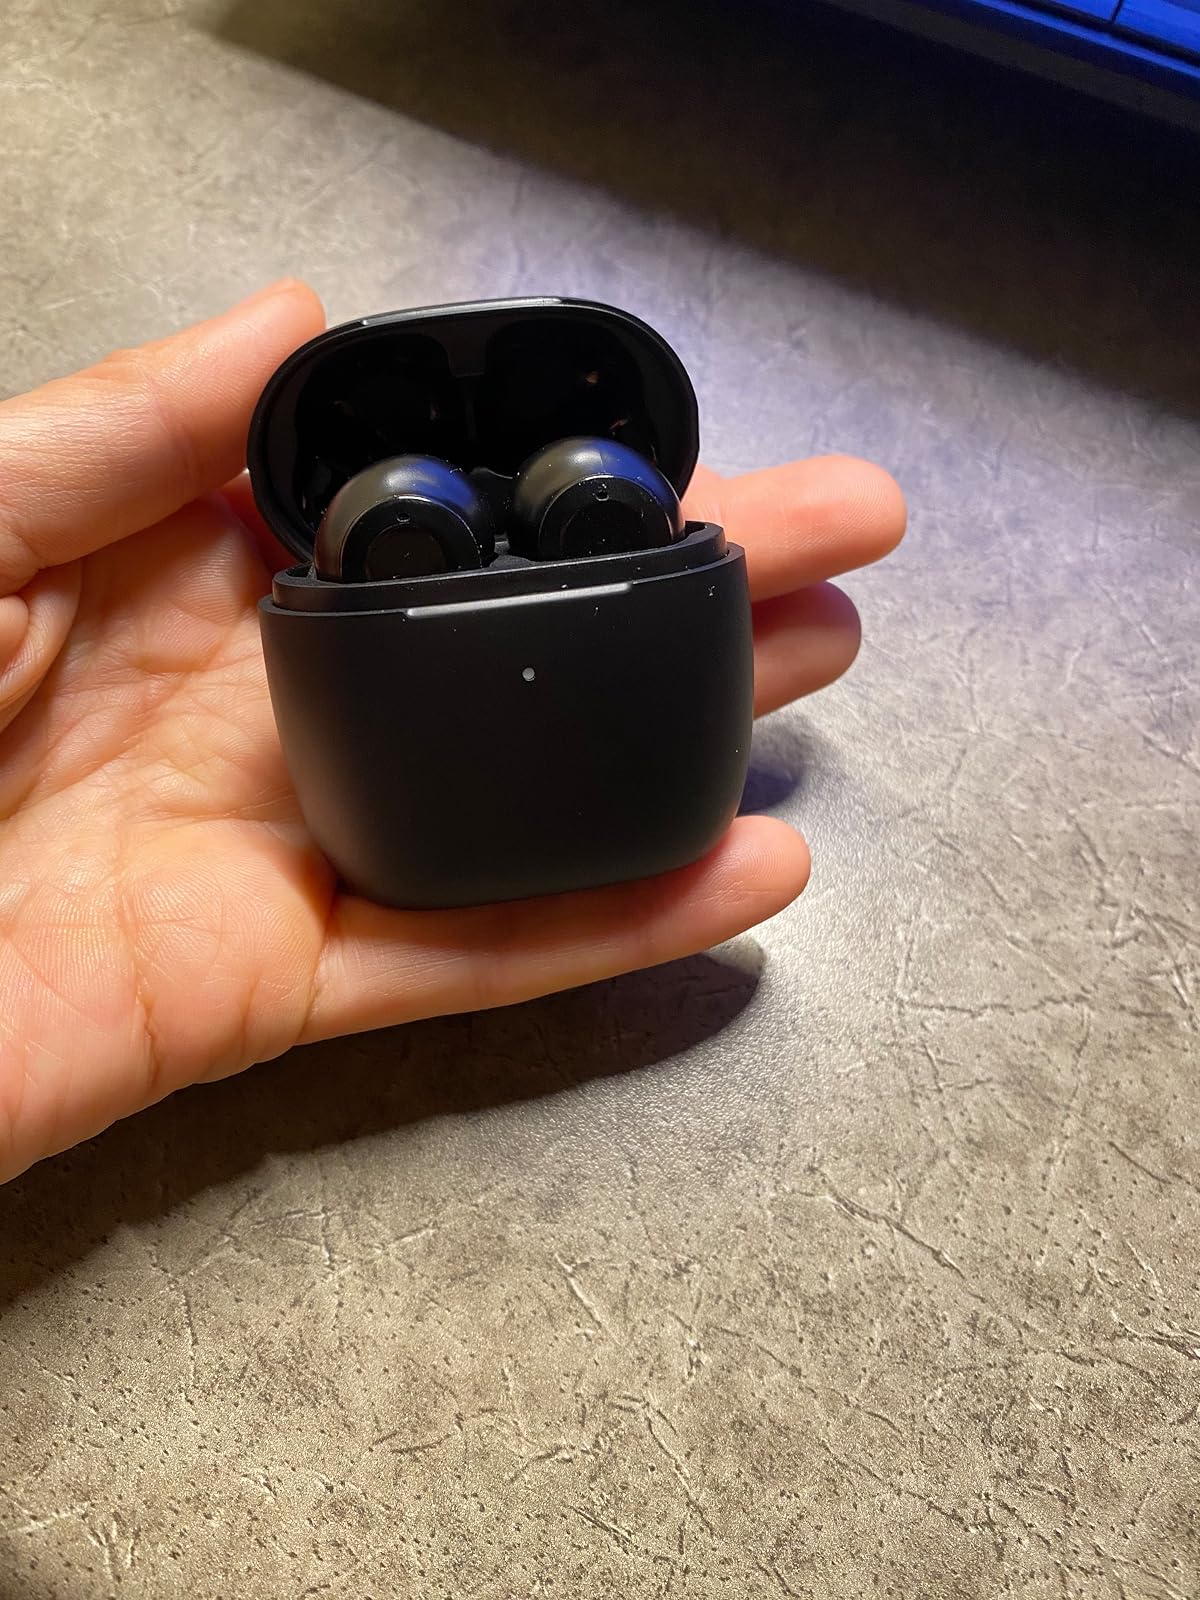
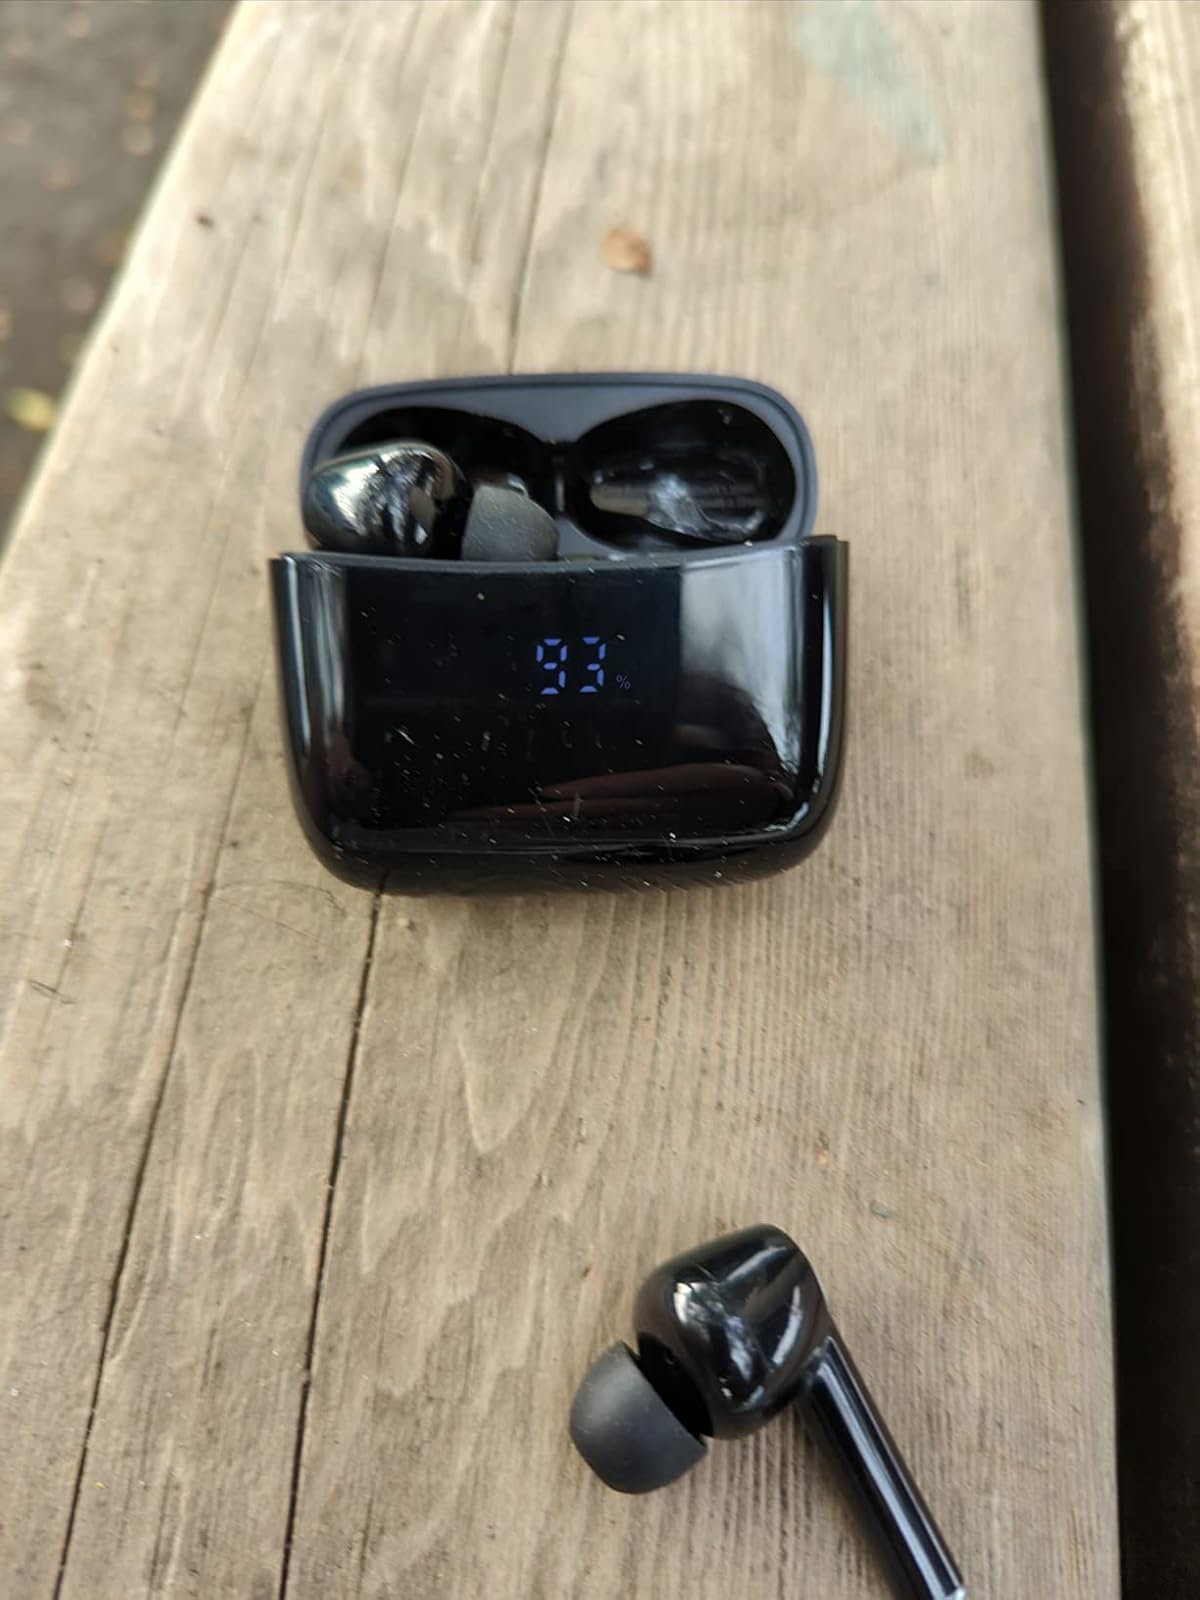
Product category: earbuds
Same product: no